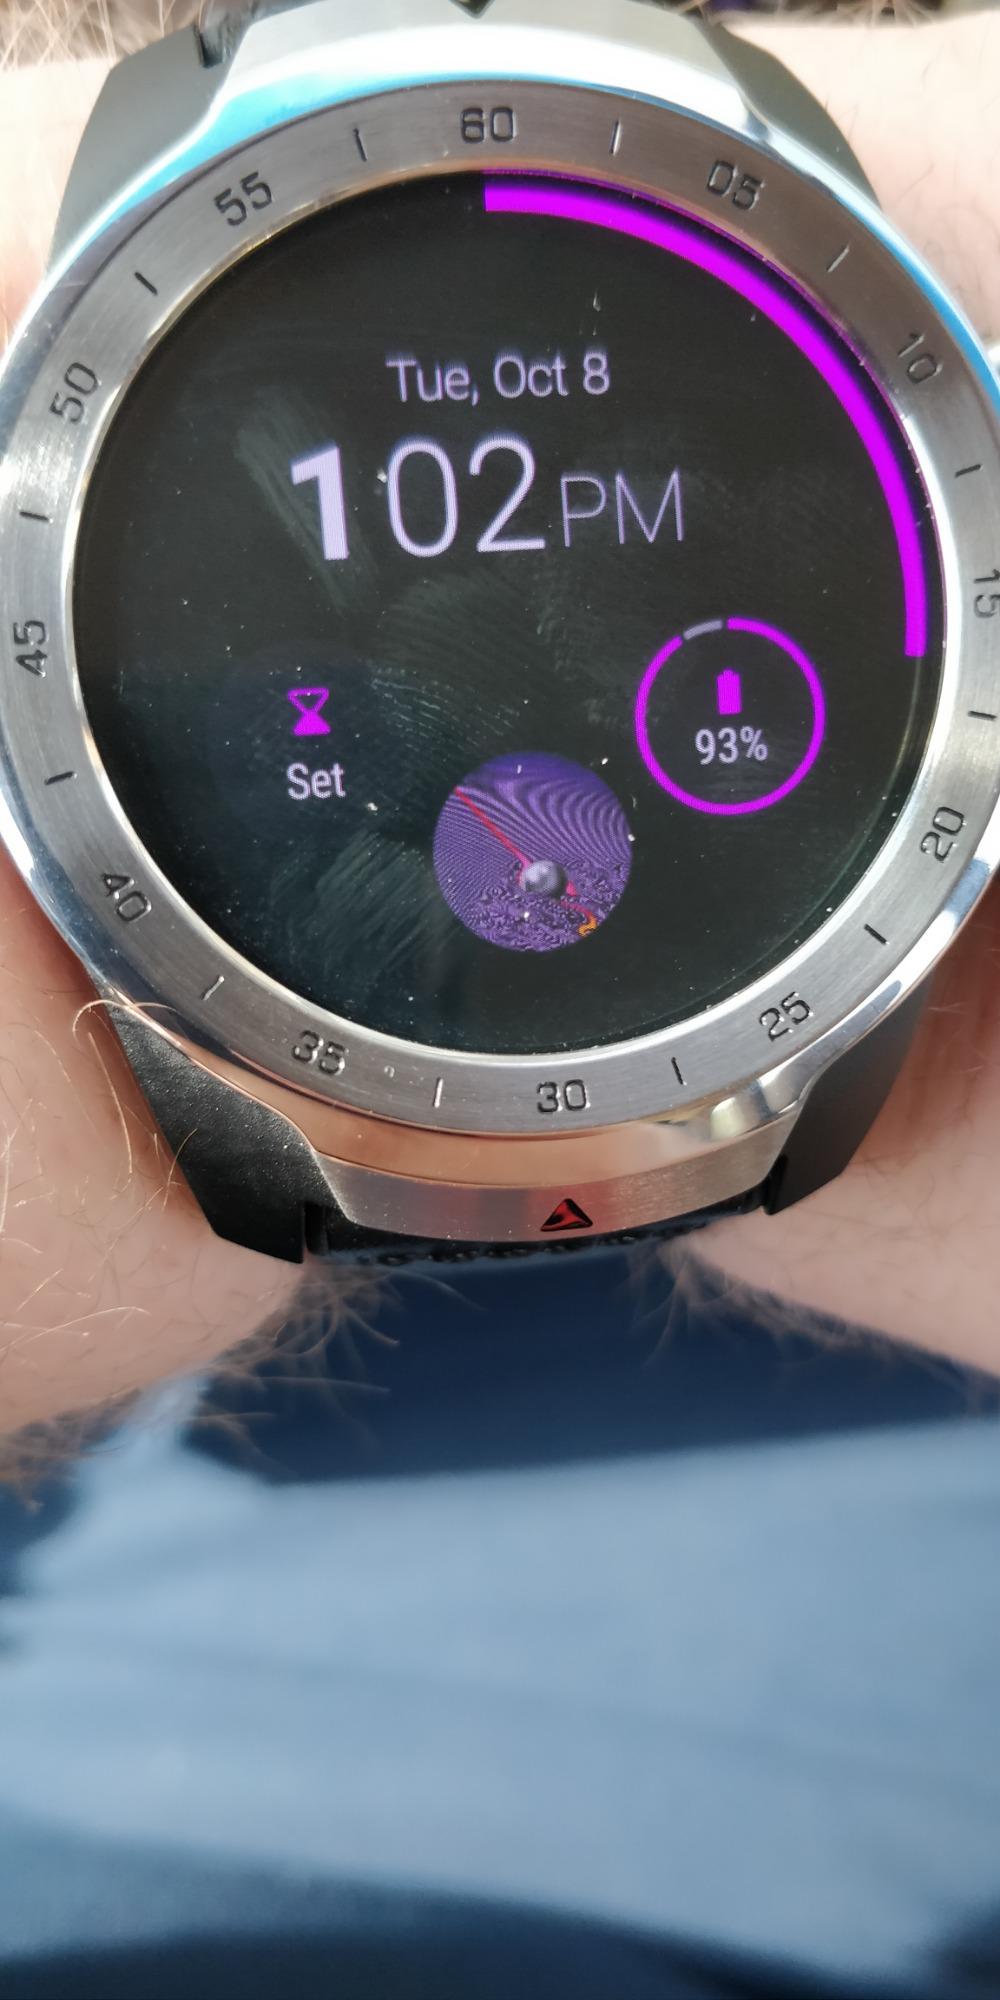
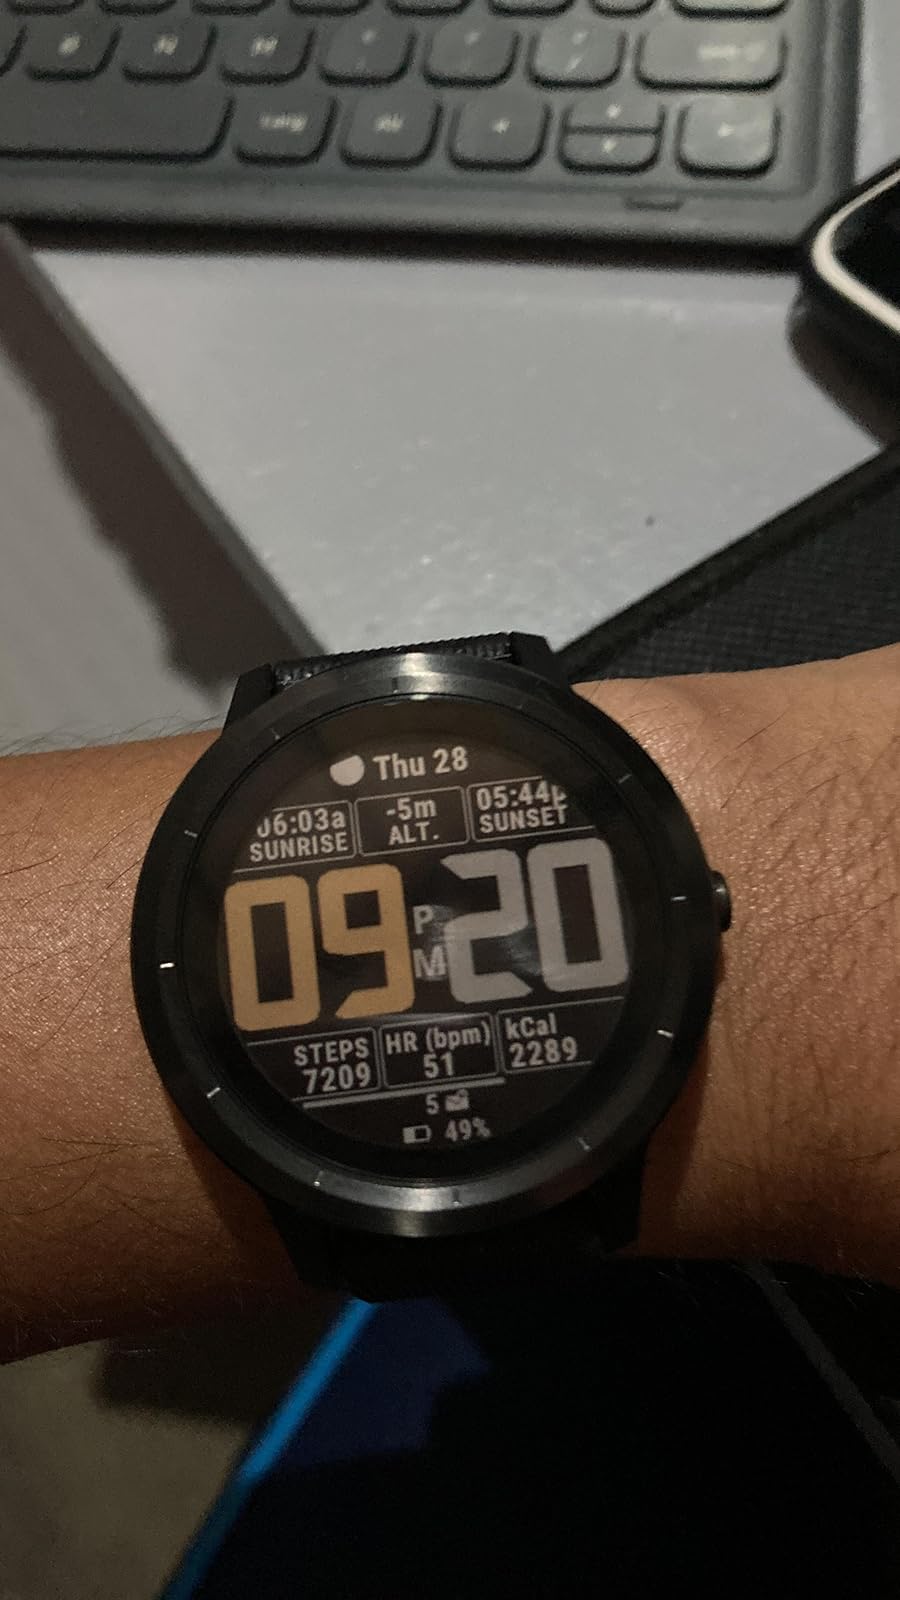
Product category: smartwatch
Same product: no